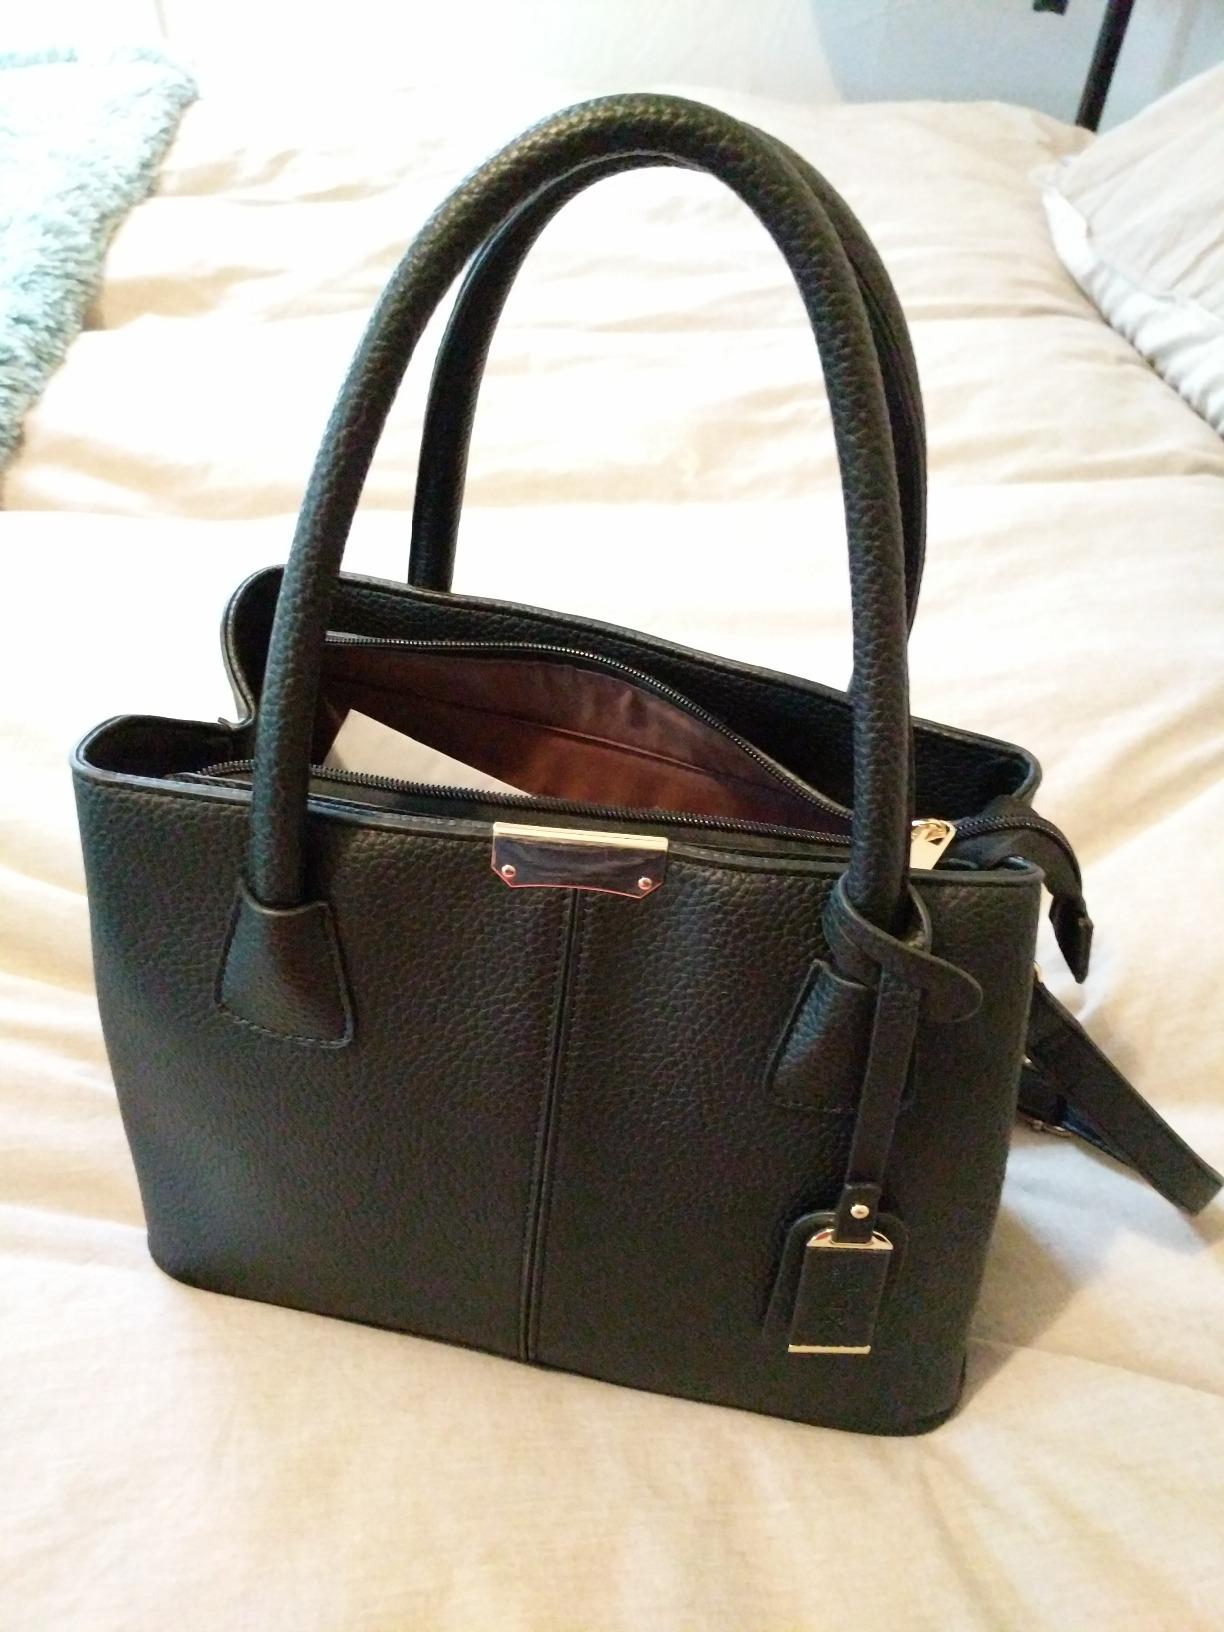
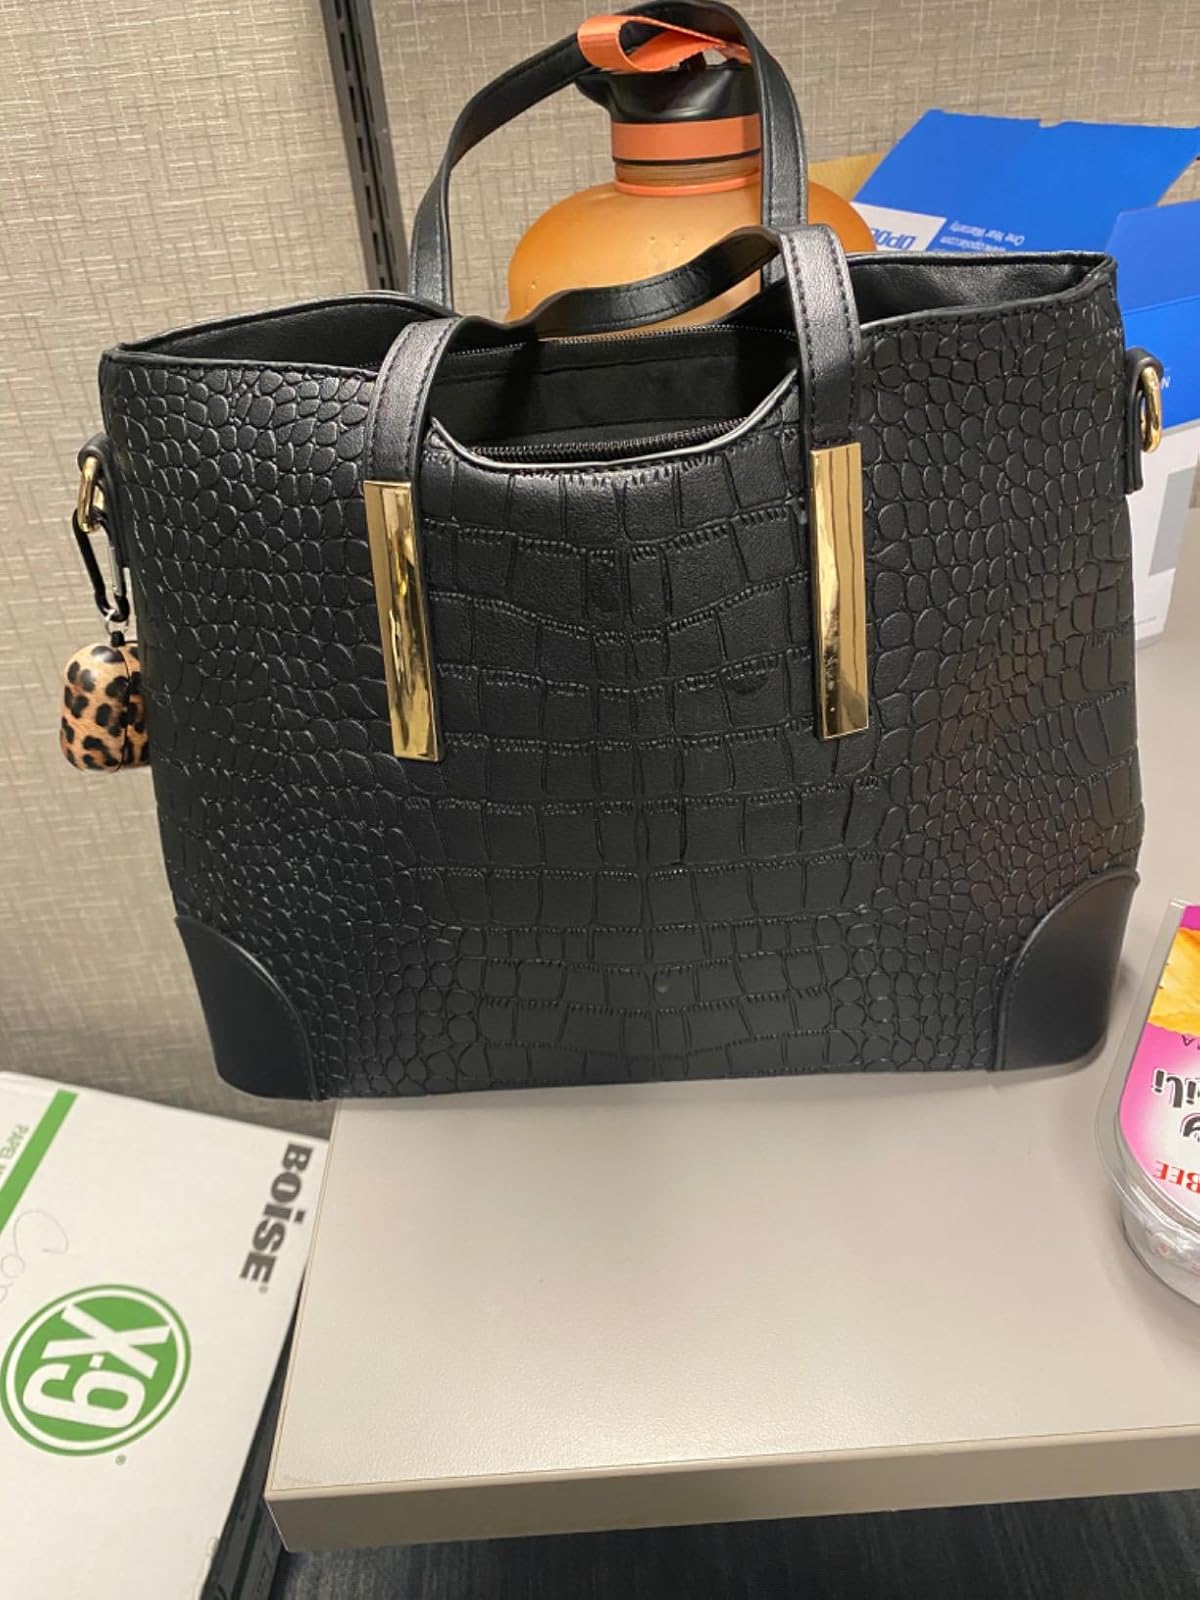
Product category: accessories_handbag
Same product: no